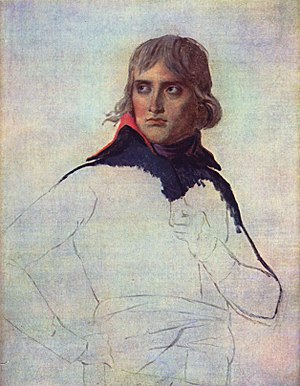
Konklavet 1799–1800 / Under Østrigs beskyttelse
Konklavet kom efter pave Pius VIs død i fangeskab i 1799. Det var Napoleon Bonaparte (her malet af David 1797) som havde bortført paven til Frankrig. Kirken frygtede fransk manipulation af valget, og eftersom Rom var kontrolleret af franskmændene måtte man mødes et andet sted.
Konklavet 1799-1800 fandt sted i Venedig og valgte efterfølgeren til pave Pius VI, som døde i fransk fangeskab i Valence den 29. august 1799. Konklavet trådte sammen den 30. november 1799 og varede indtil den 14. marts 1800, da kardinalene valgte Giorgio Barnaba Luigi Chiaramonti, som tog navnet Pius VII, til pave.